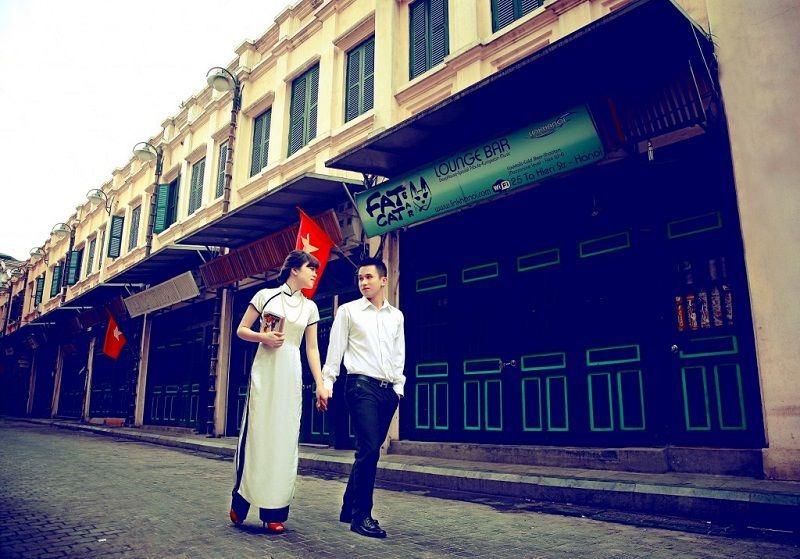
có một cặp đôi đang nắm tay nhau vào dạo bước trên con phố